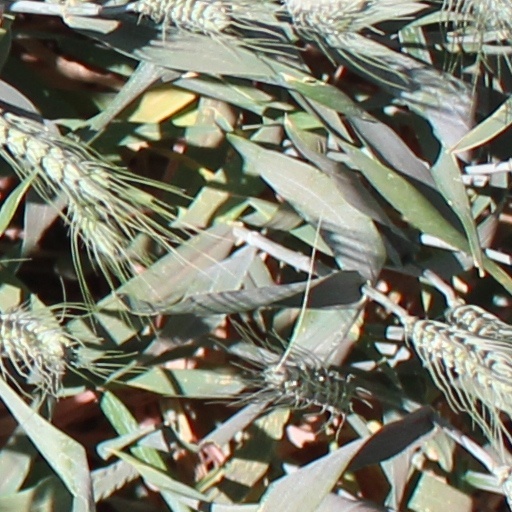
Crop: wheat